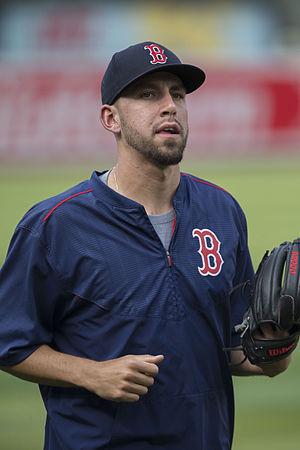
Matthew Barnes est un lanceur droitier des Red Sox de Boston de la Ligue majeure de baseball.